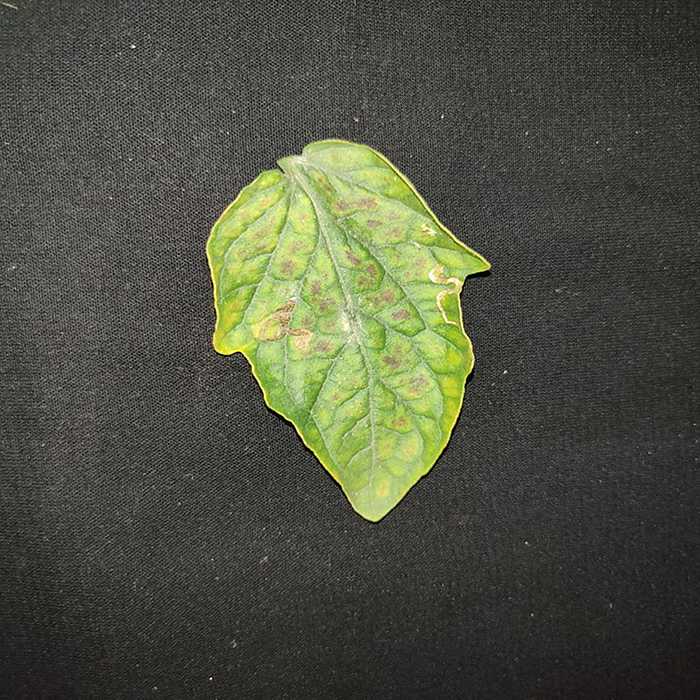
Plant: Tomato
Label: Tomato spotted wilt